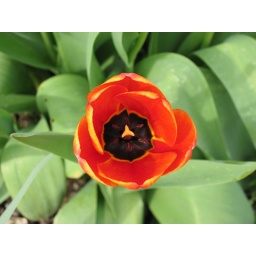
a flower at Monet's house in france